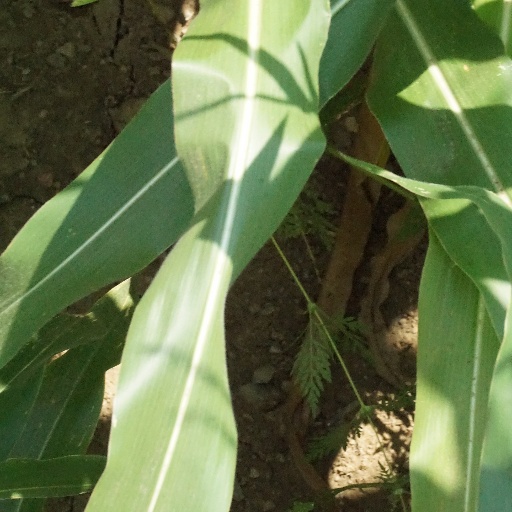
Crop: maize; corn